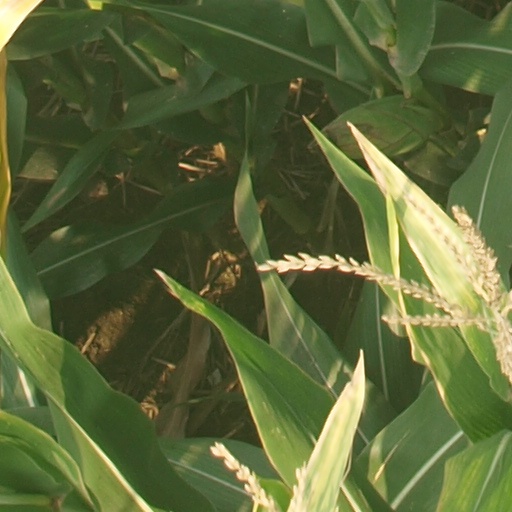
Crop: maize; corn